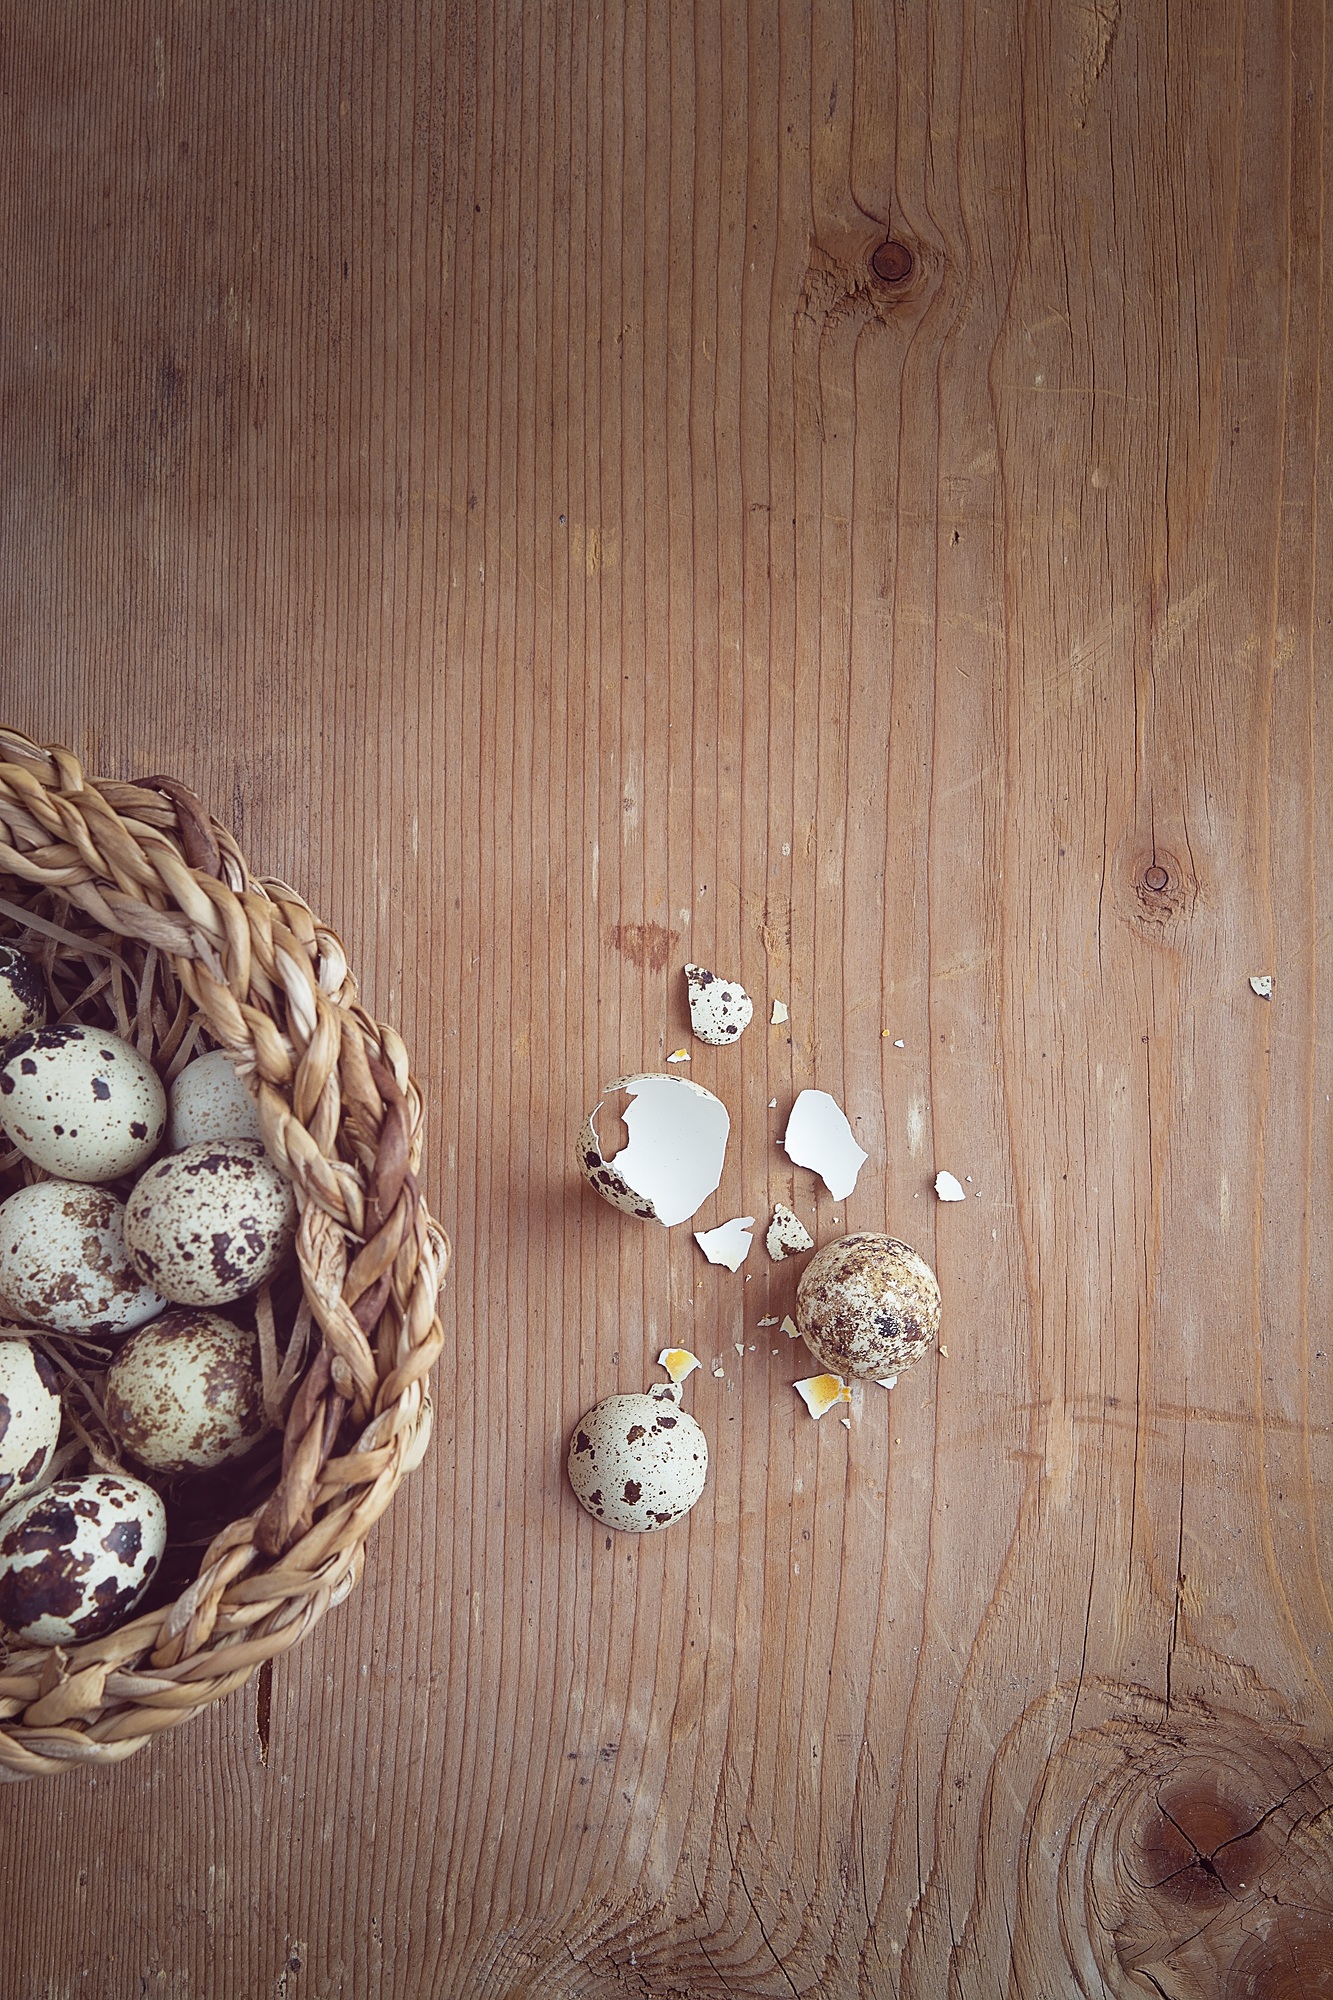
wood, flower, food, produce, broken, basket, close, egg, negative space, easter, carving, quail, text freedom, small eggs, grass family